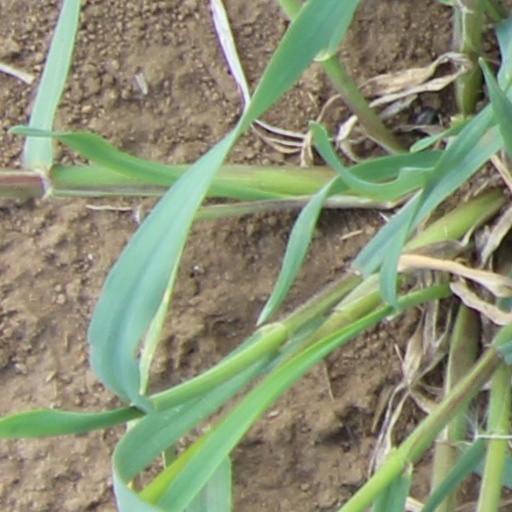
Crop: wheat